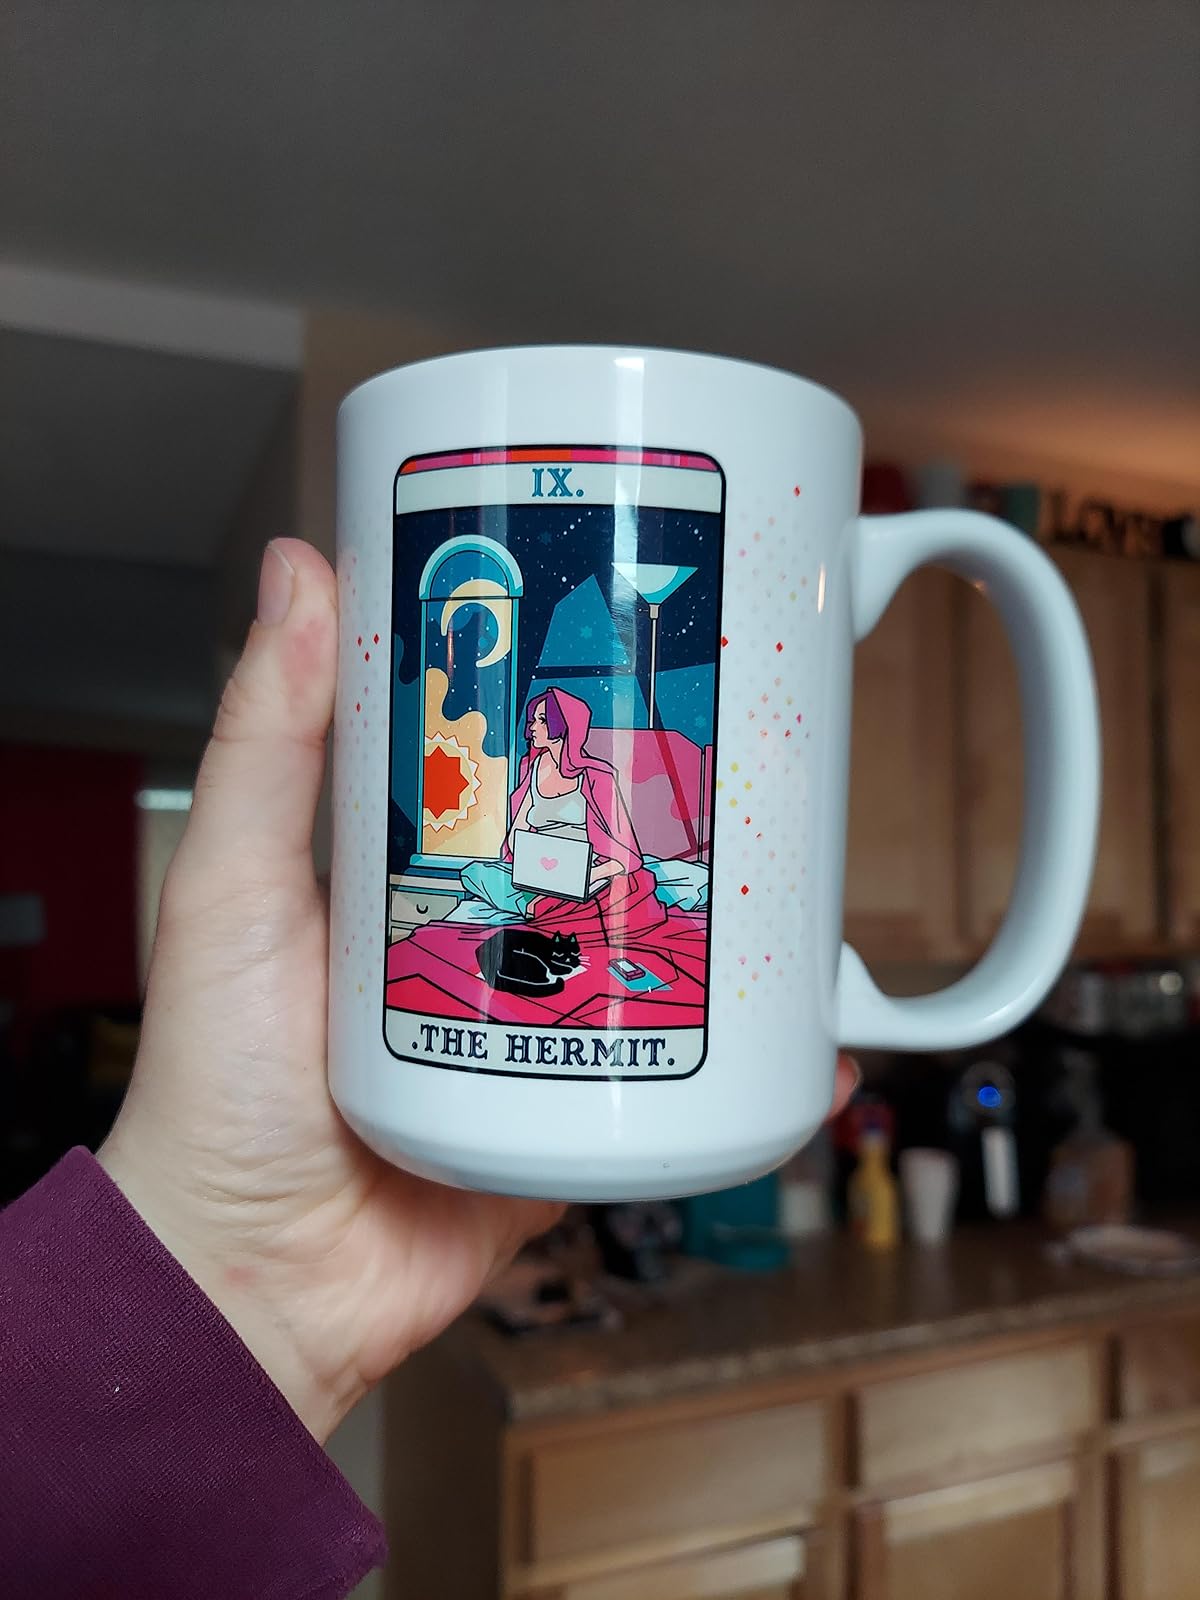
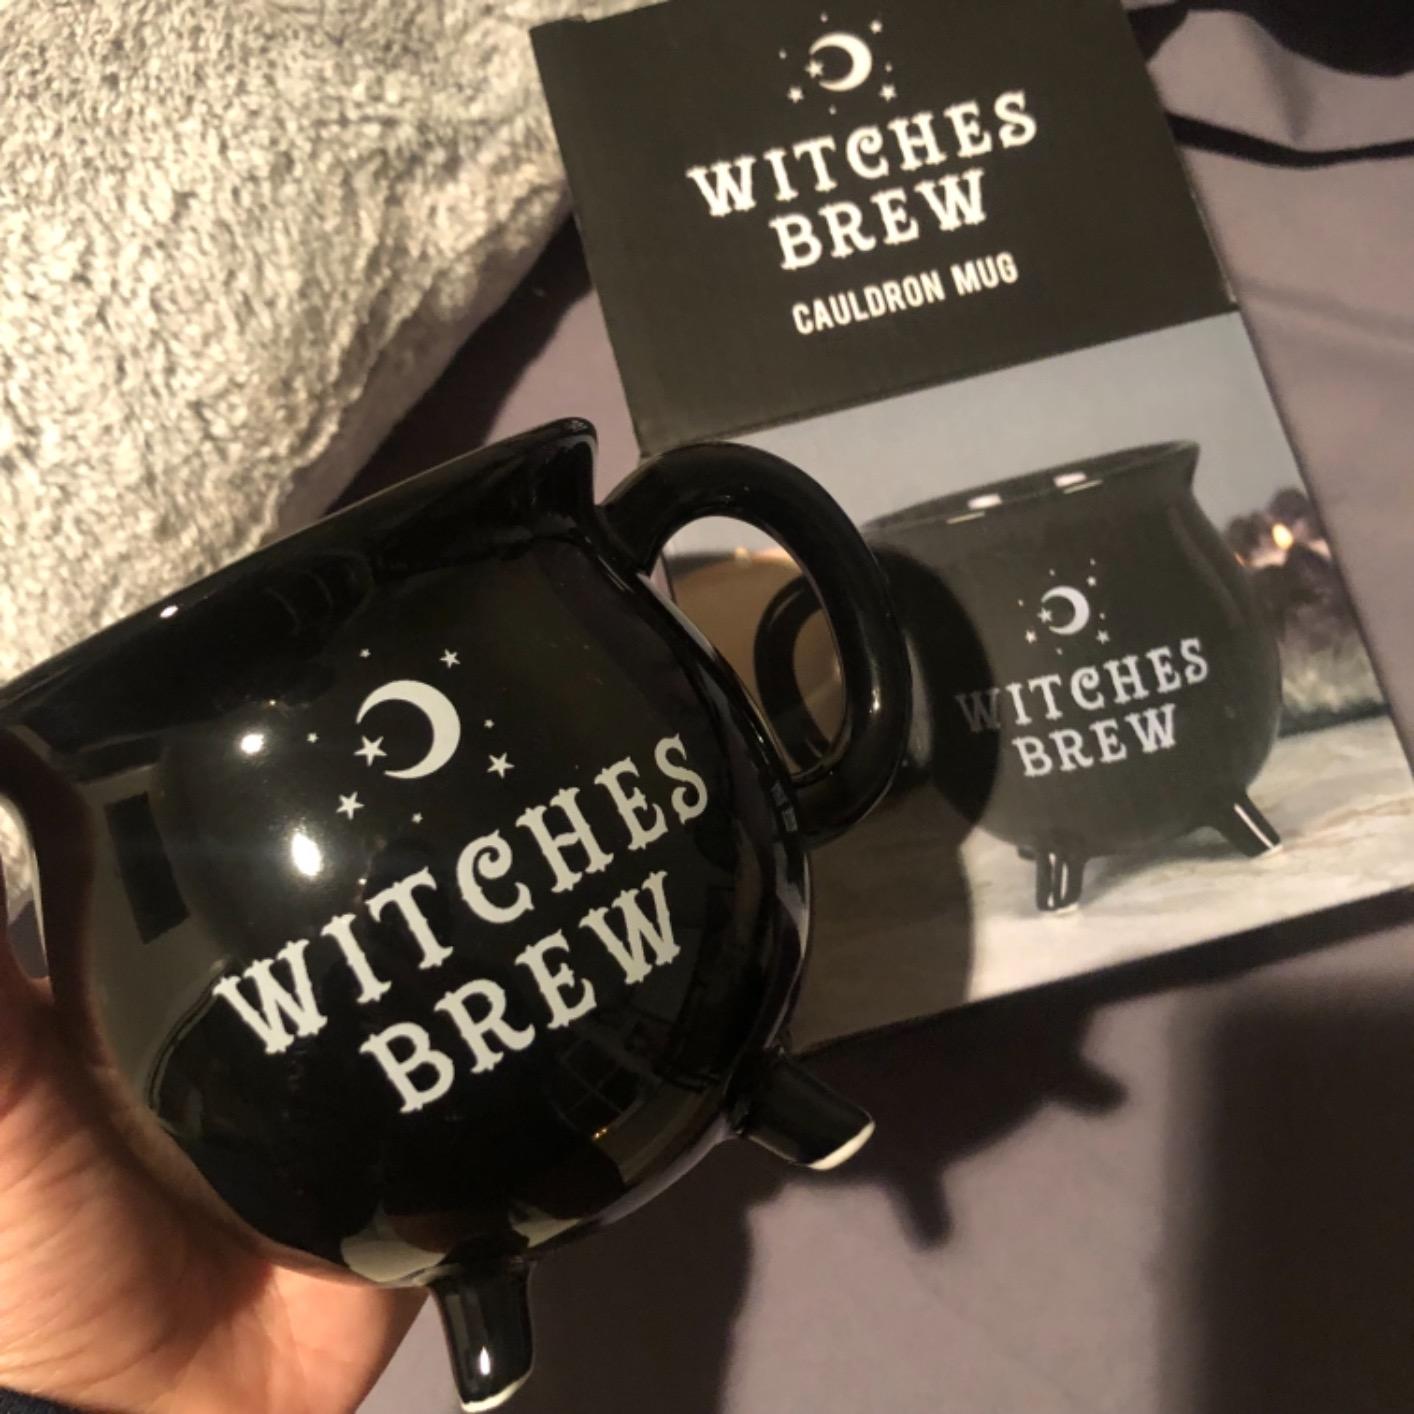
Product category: items_mug
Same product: no